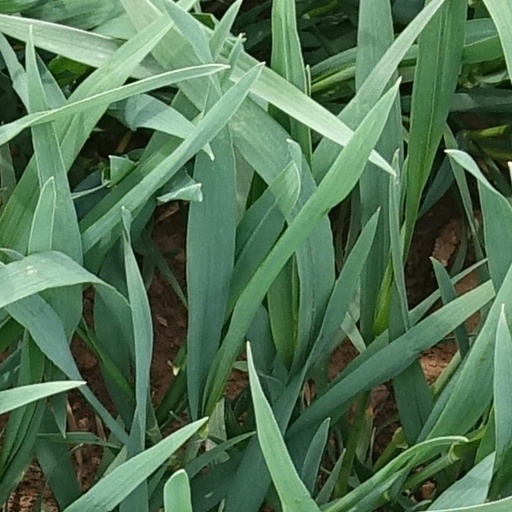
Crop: wheat